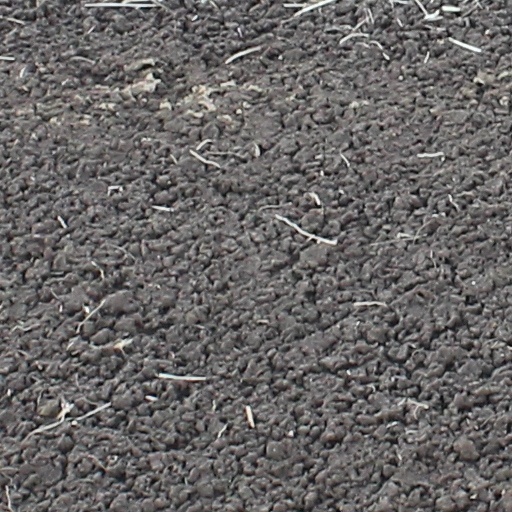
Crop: wheat